49th Fighter Training Squadron

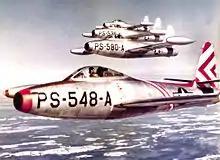
F-84B Thunderjets of the 49th Fighter Squadron in formation over Maine, 1948

The squadron was once more activated in the US on 20 November 1946 at Dow Field, Maine as part of the First Air Force of Air Defense Command (ADC). The squadron was one of the first operational units assigned to ADC.